List of books about nuclear issues

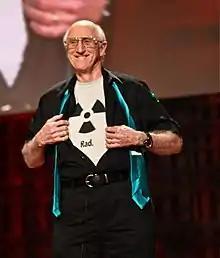
Stewart Brand at a 2010 debate, "Does the world need nuclear energy?"

This is a list of books about nuclear issues. They are non-fiction books which relate to uranium mining, nuclear weapons and/or nuclear power.